The Life and Times of Juniper Lee

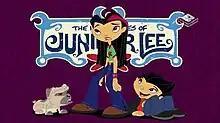
Main title card featuring main characters (from left to right: Monroe, Juniper, and Ray Ray)

The Life and Times of Juniper Lee is an American animated television series created by former MTV reality star Judd Winick for Cartoon Network and produced by Cartoon Network Studios. It premiered May 30, 2005, on Cartoon Network and ended its run on April 9, 2007.